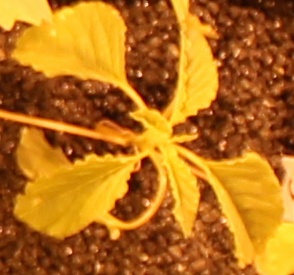
Label: Palmer Amaranth